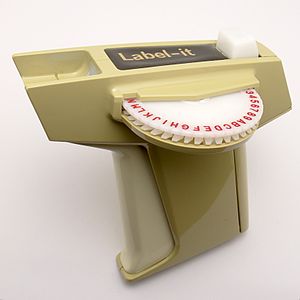
Prægning / Galleri
Ved prægning frembringes aftryk med prægestempler i form af fordybninger eller ophøjede figurer i et stof.